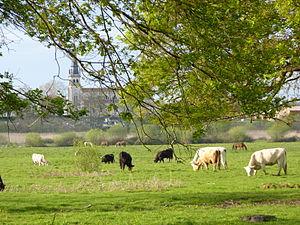
Le Landais, poney landais, poney des barthes ou Barthais, est une race de poneys originaire du département des Landes. Souvent qualifié de Pur-sang arabe miniature, le landais est un poney très ancien, à l'histoire riche. Il existe à l'origine deux populations de poneys sauvages dans les Landes, mais seule celle des barthes de l'Adour perdure jusqu'à nos jours, le poney du littoral ayant disparu au milieu du XXᵉ siècle. Le Landais est réorienté vers l'équitation sur poney à destination des enfants dans les années 1970, ce qui assure désormais sa sauvegarde.
Les barthes de l'Adour sont les prairies marécageuses du fleuve Adour. L'appellation est typique du Seignanx, dans le département français des Landes.
Saint-Vincent-de-Paul est une commune du sud-ouest de la France, située dans le département des Landes.